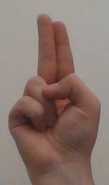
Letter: taa